The Song of the Stormy Petrel

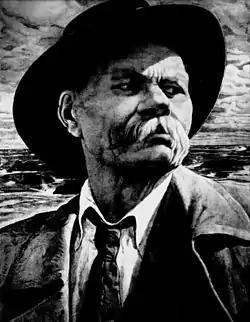
Artistic rendering of Gorky late in life

In 1901, direct criticism of the Tsar was considered ill-advised. "Aesopian language" of a fable, which had been developed into a form of art by earlier writers such as Mikhail Saltykov-Shchedrin,